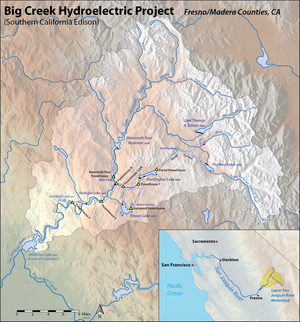
Le secteur de l'électricité en Californie se caractérise par une proportion importante d'énergies décarbonées : 53,9 % en 2018, mais les combustibles fossiles ont encore une part élevée : 44,7 %, et la production ne couvre que 72 % de la demande, le reste étant importé des États voisins et du Mexique. Les énergies décarbonées produites localement ne couvrent donc que 39 % de la consommation d'électricité, mais une part importante des importations est issue d'énergies décarbonées, en particulier de l'hydroélectricité des États du nord-ouest. La dépendance de la Californie aux importations est un fait persistant : elle était déjà de 30 % en 1990 ; une part significative de ces importations découle de participations d'entités californiennes dans des centrales d'États voisins.